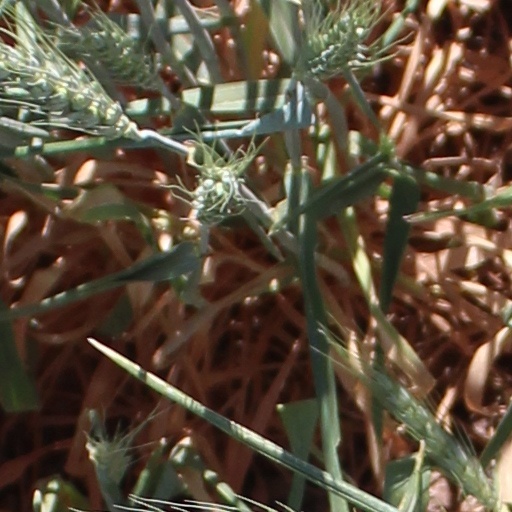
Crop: wheat